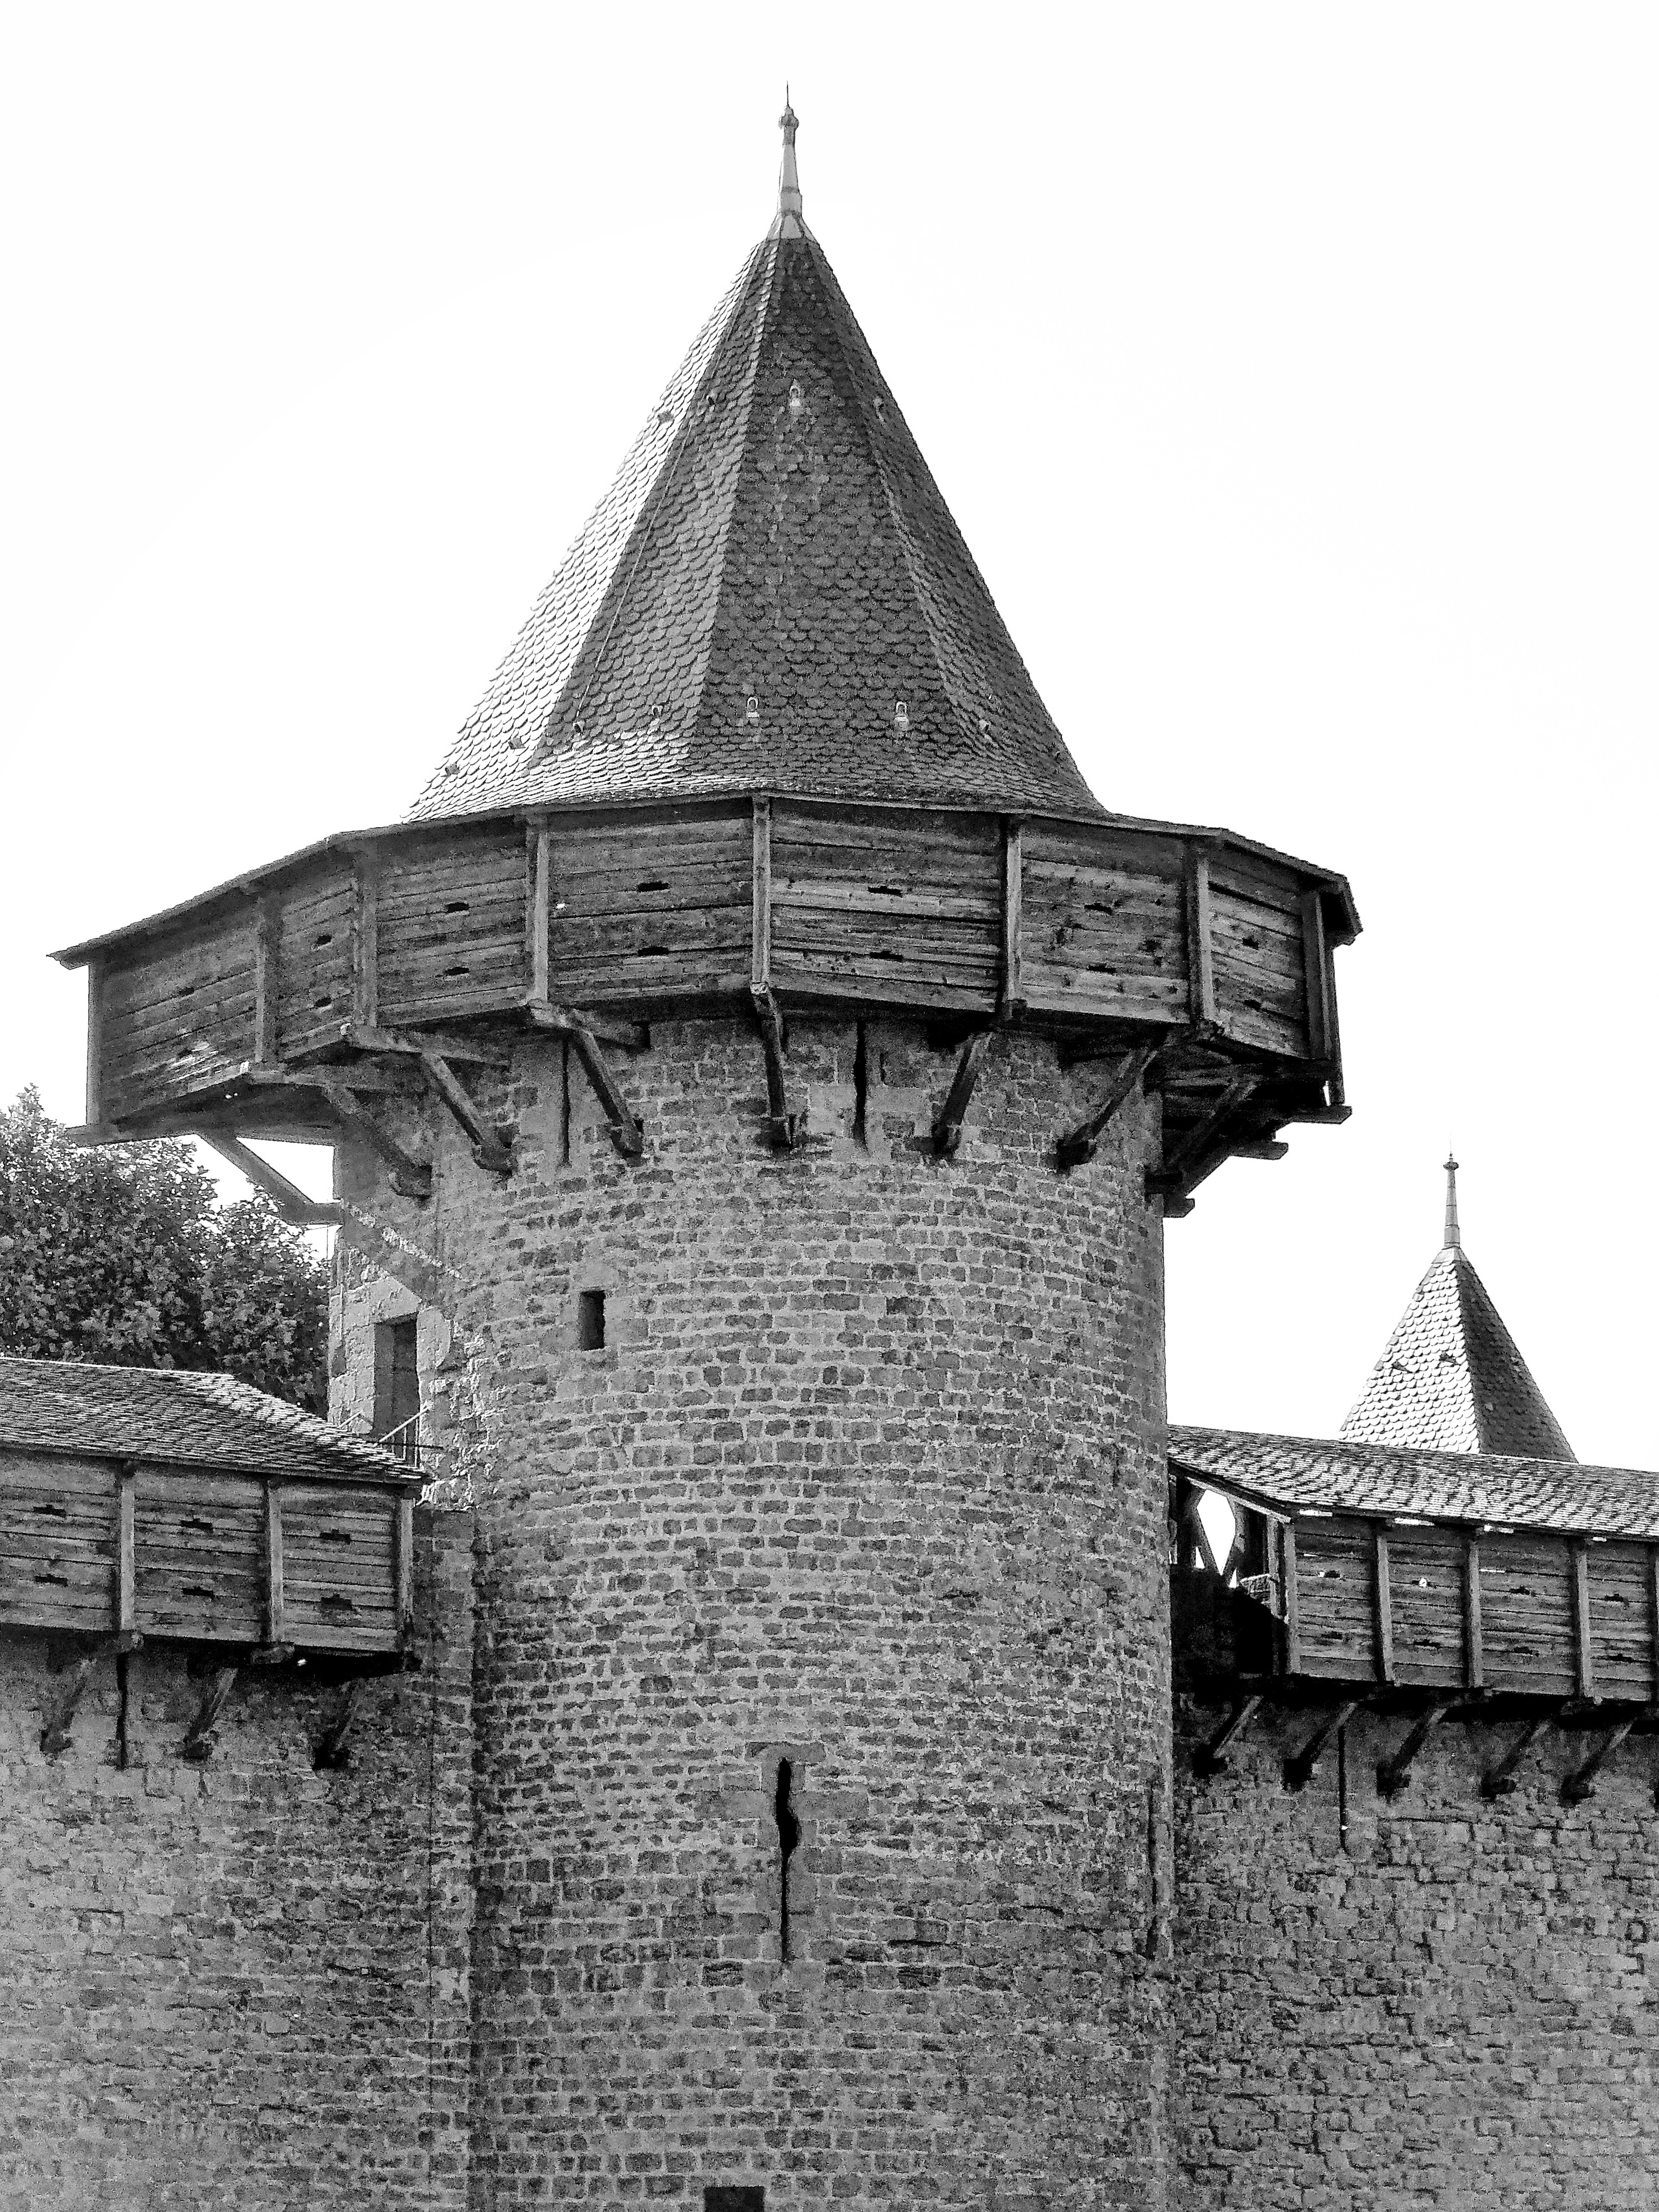
black and white, building, stone, construction, tower, castle, landmark, church, chapel, fortification, monochrome, place of worship, clock tower, bell tower, fortress, stronghold, spire, steeple, turret, citadel, monochrome photography, defences